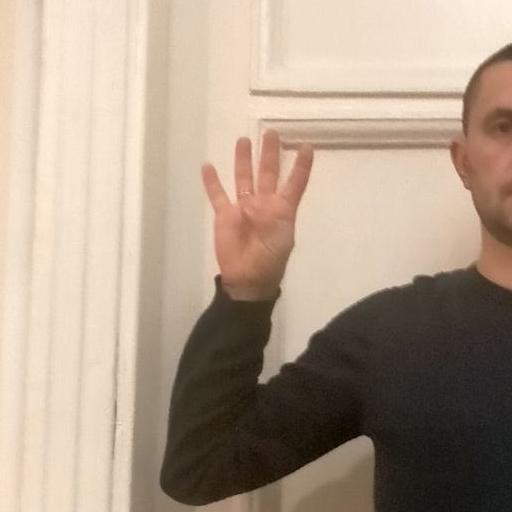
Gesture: four